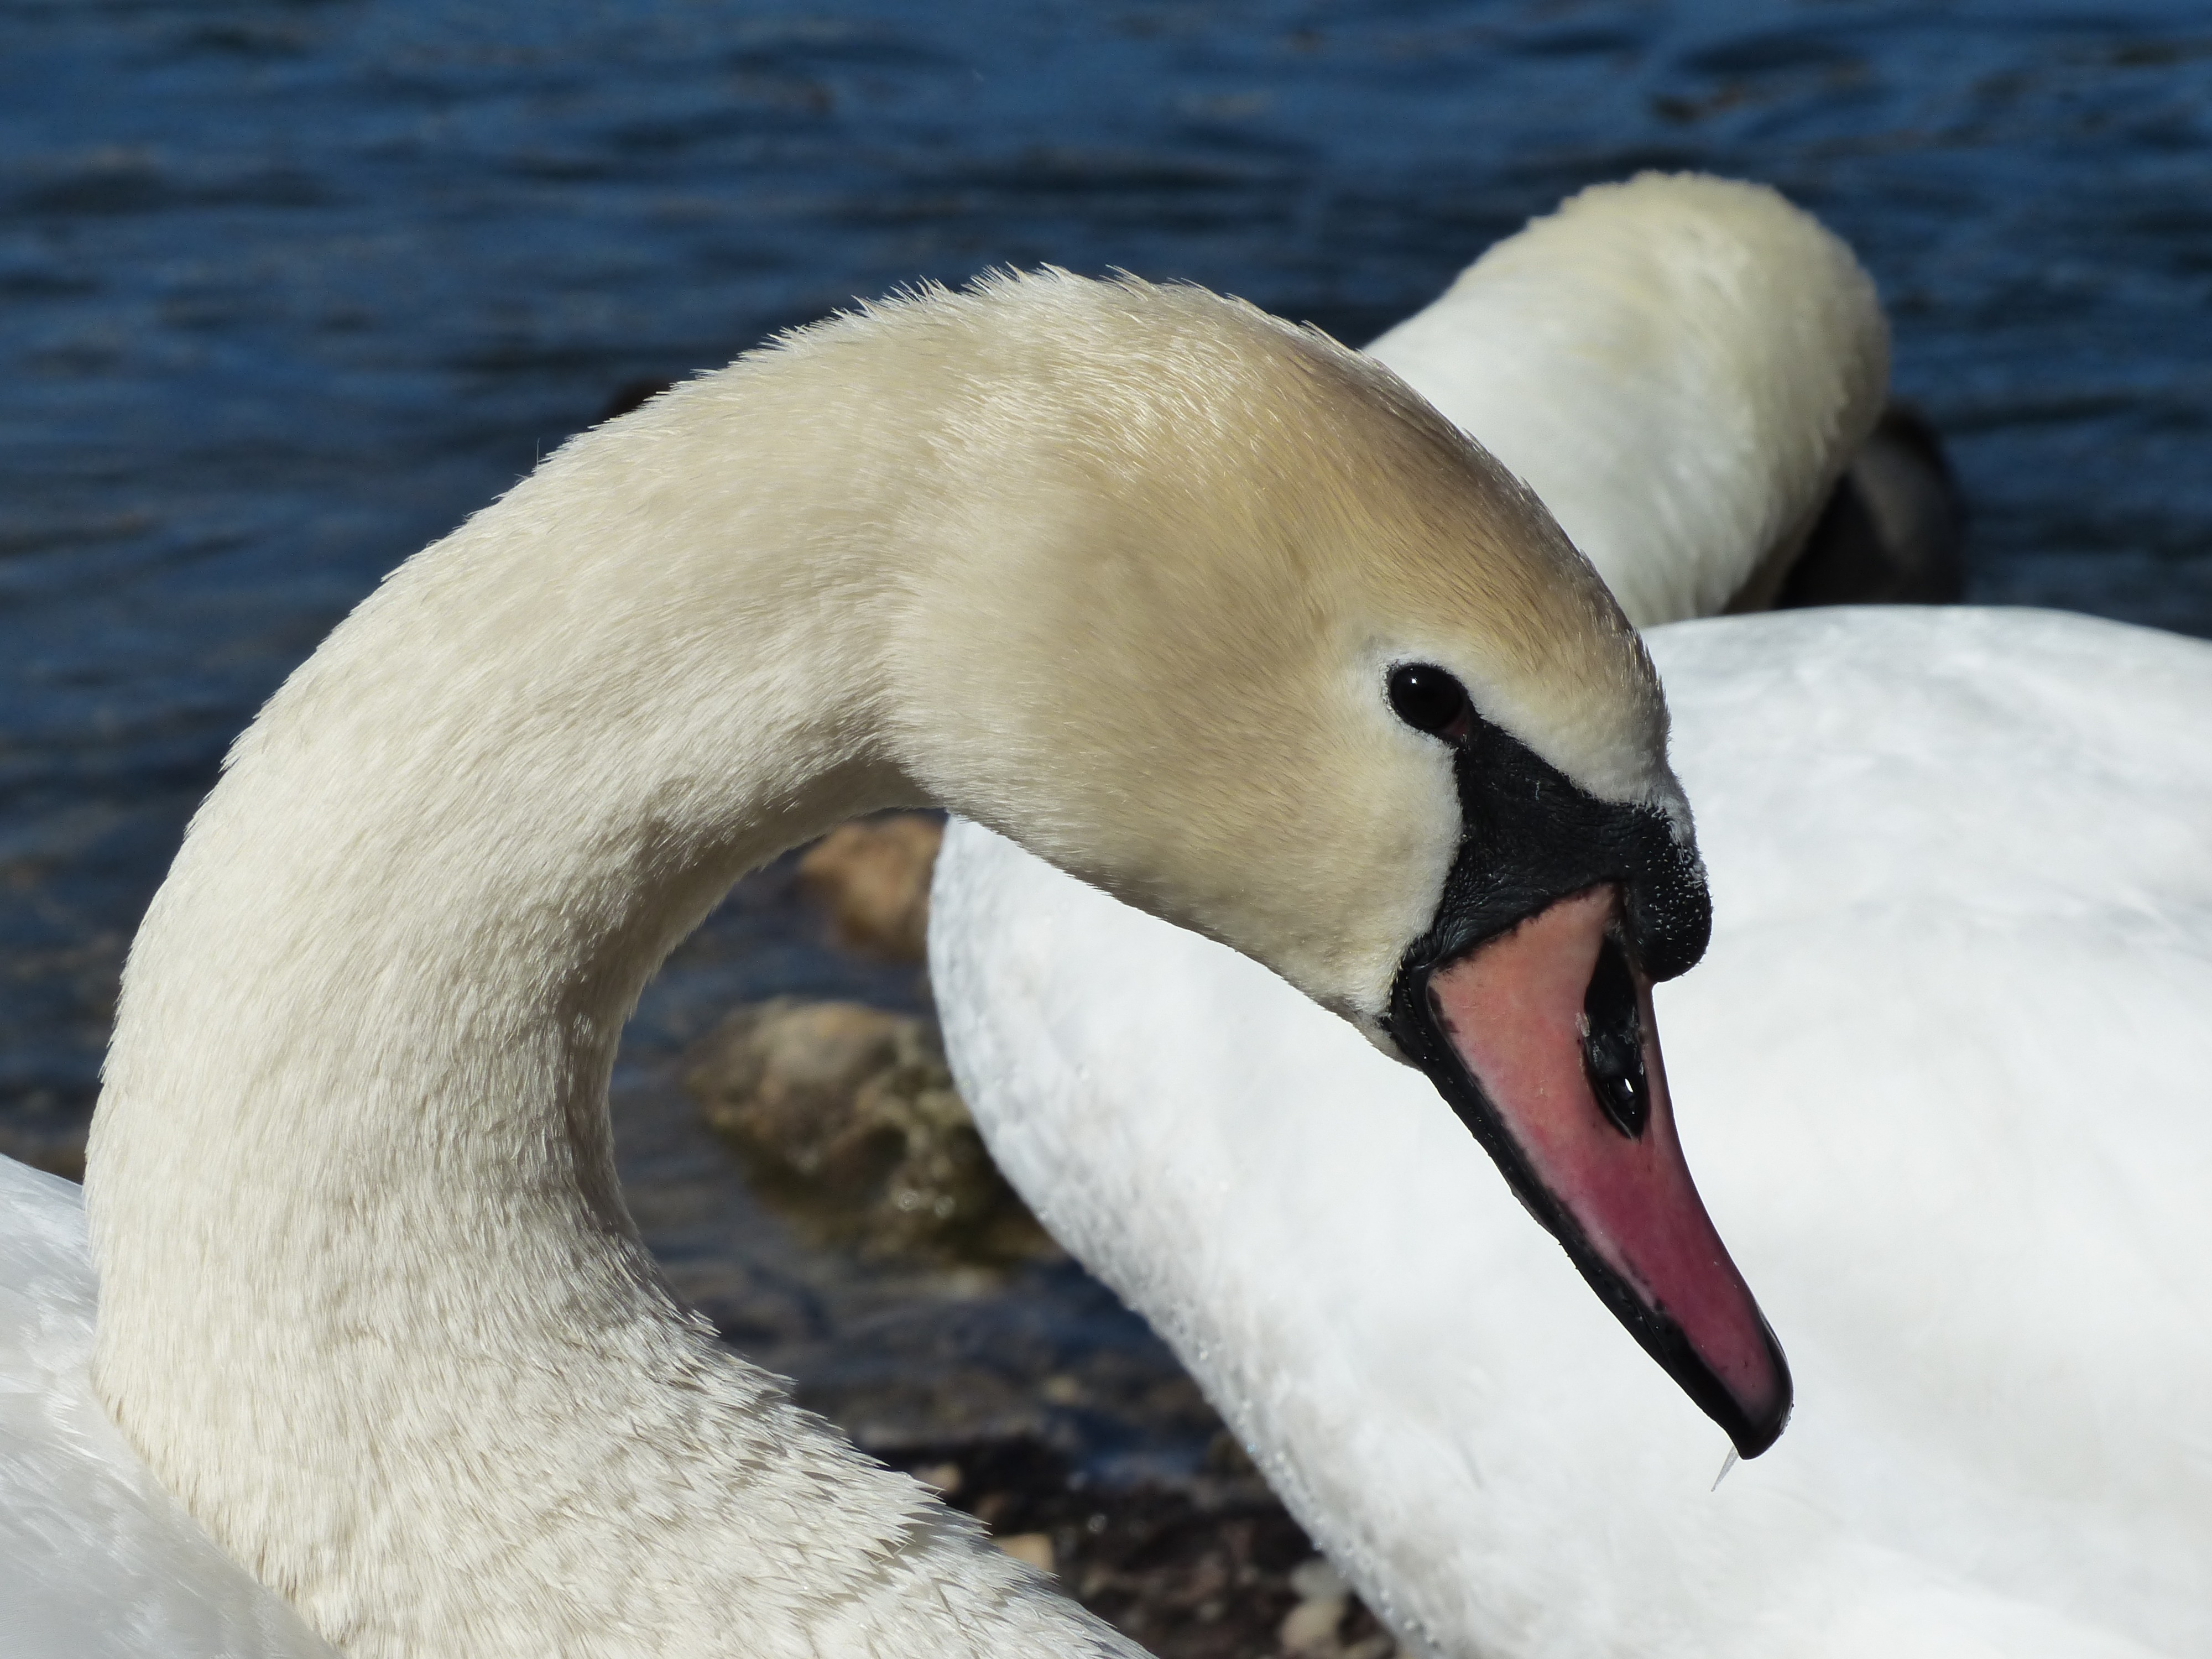
water, bird, wing, white, lake, animal, river, wildlife, swim, beak, fauna, close up, swan, anatidae, cygnus, vertebrate, beautiful, elegant, waterfowl, waters, water bird, duck bird, mute swan, cygnus olor, ducks geese and swans